The Vampire (1913 film)

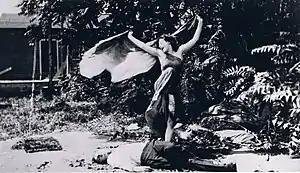
Alice Eis and Bert French performing the "Vampire Dance"

The Vampire is an American silent film drama, directed by Robert G. Vignola, based on the 1897 eponymous poem by Rudyard Kipling. It stars Alice Hollister and Harry F. Millarde. It is generally considered the first recognized film depicting the vamp character, also known as femme fatale.